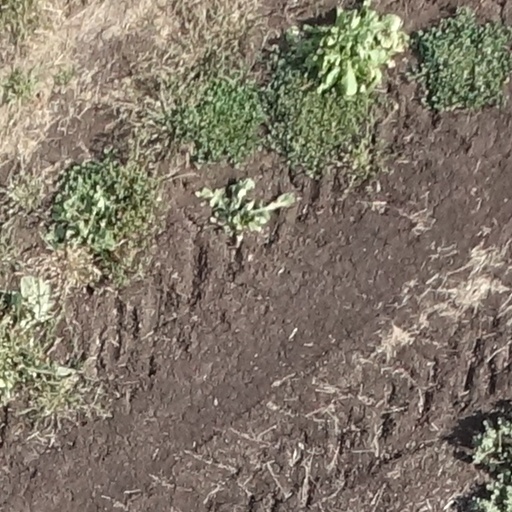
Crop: sorghum